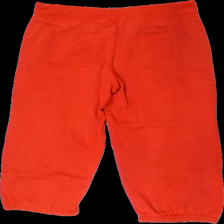
View: back
Type: Shorts
Category: Men
Brand: Not in the list
Brand text on label: marine sweden
Colors: Red, Blue
Material: 68% cotton 32% viscose
Pattern: Logo print
Cut: Regular
Size: M
Season: Summer
Price range: <50
Recommended usage: Export
Description: röda shorts med text fram.  urtvättad och stretchen har torkat
Comment: urtvättad, stretch torkad